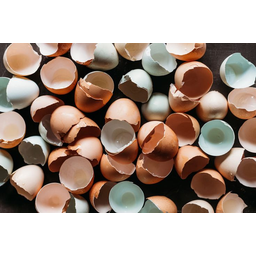
Label: eggshells